Brynberian

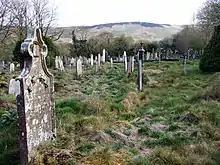
rough grass burial ground with old gravestones and a mountain in the distance

Brynberian Independent Chapel is a Grade II listed building and may have been built, as others were, to serve the settlement which was some distance from the parish church. The chapel was founded in 1690, one of the earliest in the locality, and the movement spread from Brynberian to other local settlements. Thomas Beynon was an early minister; he died in 1729. The chapel was rebuilt in 1808. The present building dates from 1842 and the interior from 1882. Chapel records are held by Dyfed Family History Society.